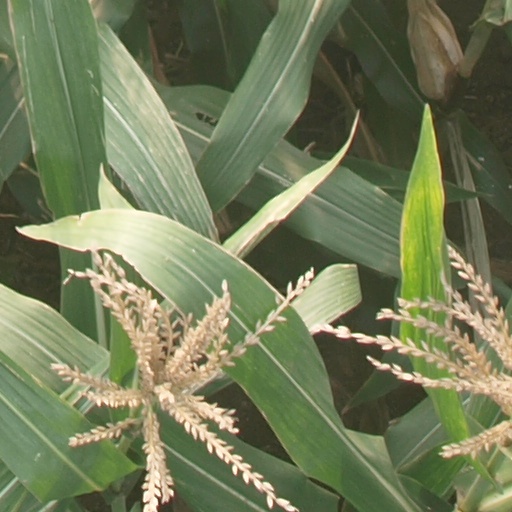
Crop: maize; corn